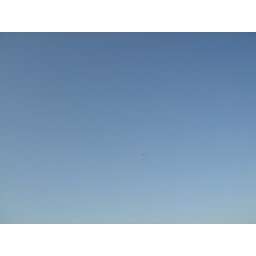
The sky is very blue and clear in this naturally beautiful beach... not even a tiny spot of cloud..